Tasmanian devil

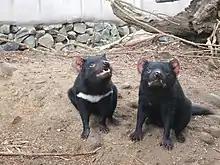
Two devils, sitting side by side, the one of left with a white stripe under its neck. They stand on a dirt patch. Stones can be seen in the background.

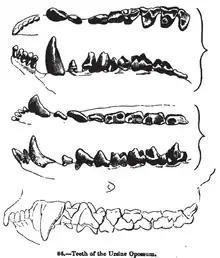
Dentition, as illustrated in Knight's "Sketches in Natural History"

The Tasmanian devil is the largest surviving carnivorous marsupial. It has a squat, thick build, with a large head and a tail which is about half its body length. Unusually for a marsupial, its forelegs are slightly longer than its hind legs, and devils can run up to for short distances. The fur is usually black, often with irregular white patches on the chest and rump (although approximately 16% of wild devils do not have white patches). These markings suggest that the devil is most active at dawn and dusk, and they are thought to draw biting attacks toward less important areas of the body, as fighting between devils often leads to a concentration of scars in that region. Males are usually larger than females, having an average head and body length of , a tail and an average weight of . Females have an average head and body length of , a tail and an average weight of , although devils in western Tasmania tend to be smaller. Devils have five long toes on their forefeet, four pointing to the front and one coming out from the side, which gives the devil the ability to hold food. The hind feet have four toes, and the devils have non-retractable claws. The stocky devils have a relatively low centre of mass.